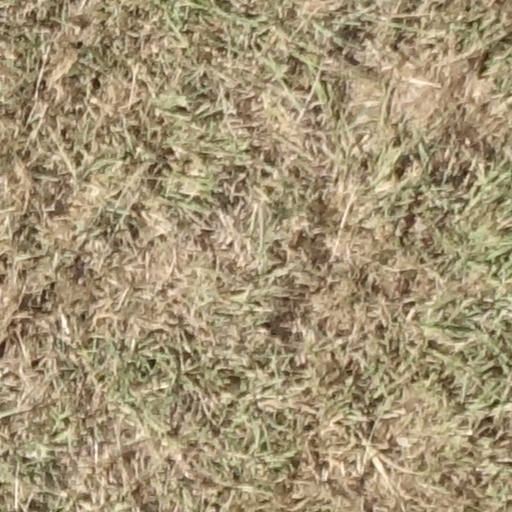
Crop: sorghum